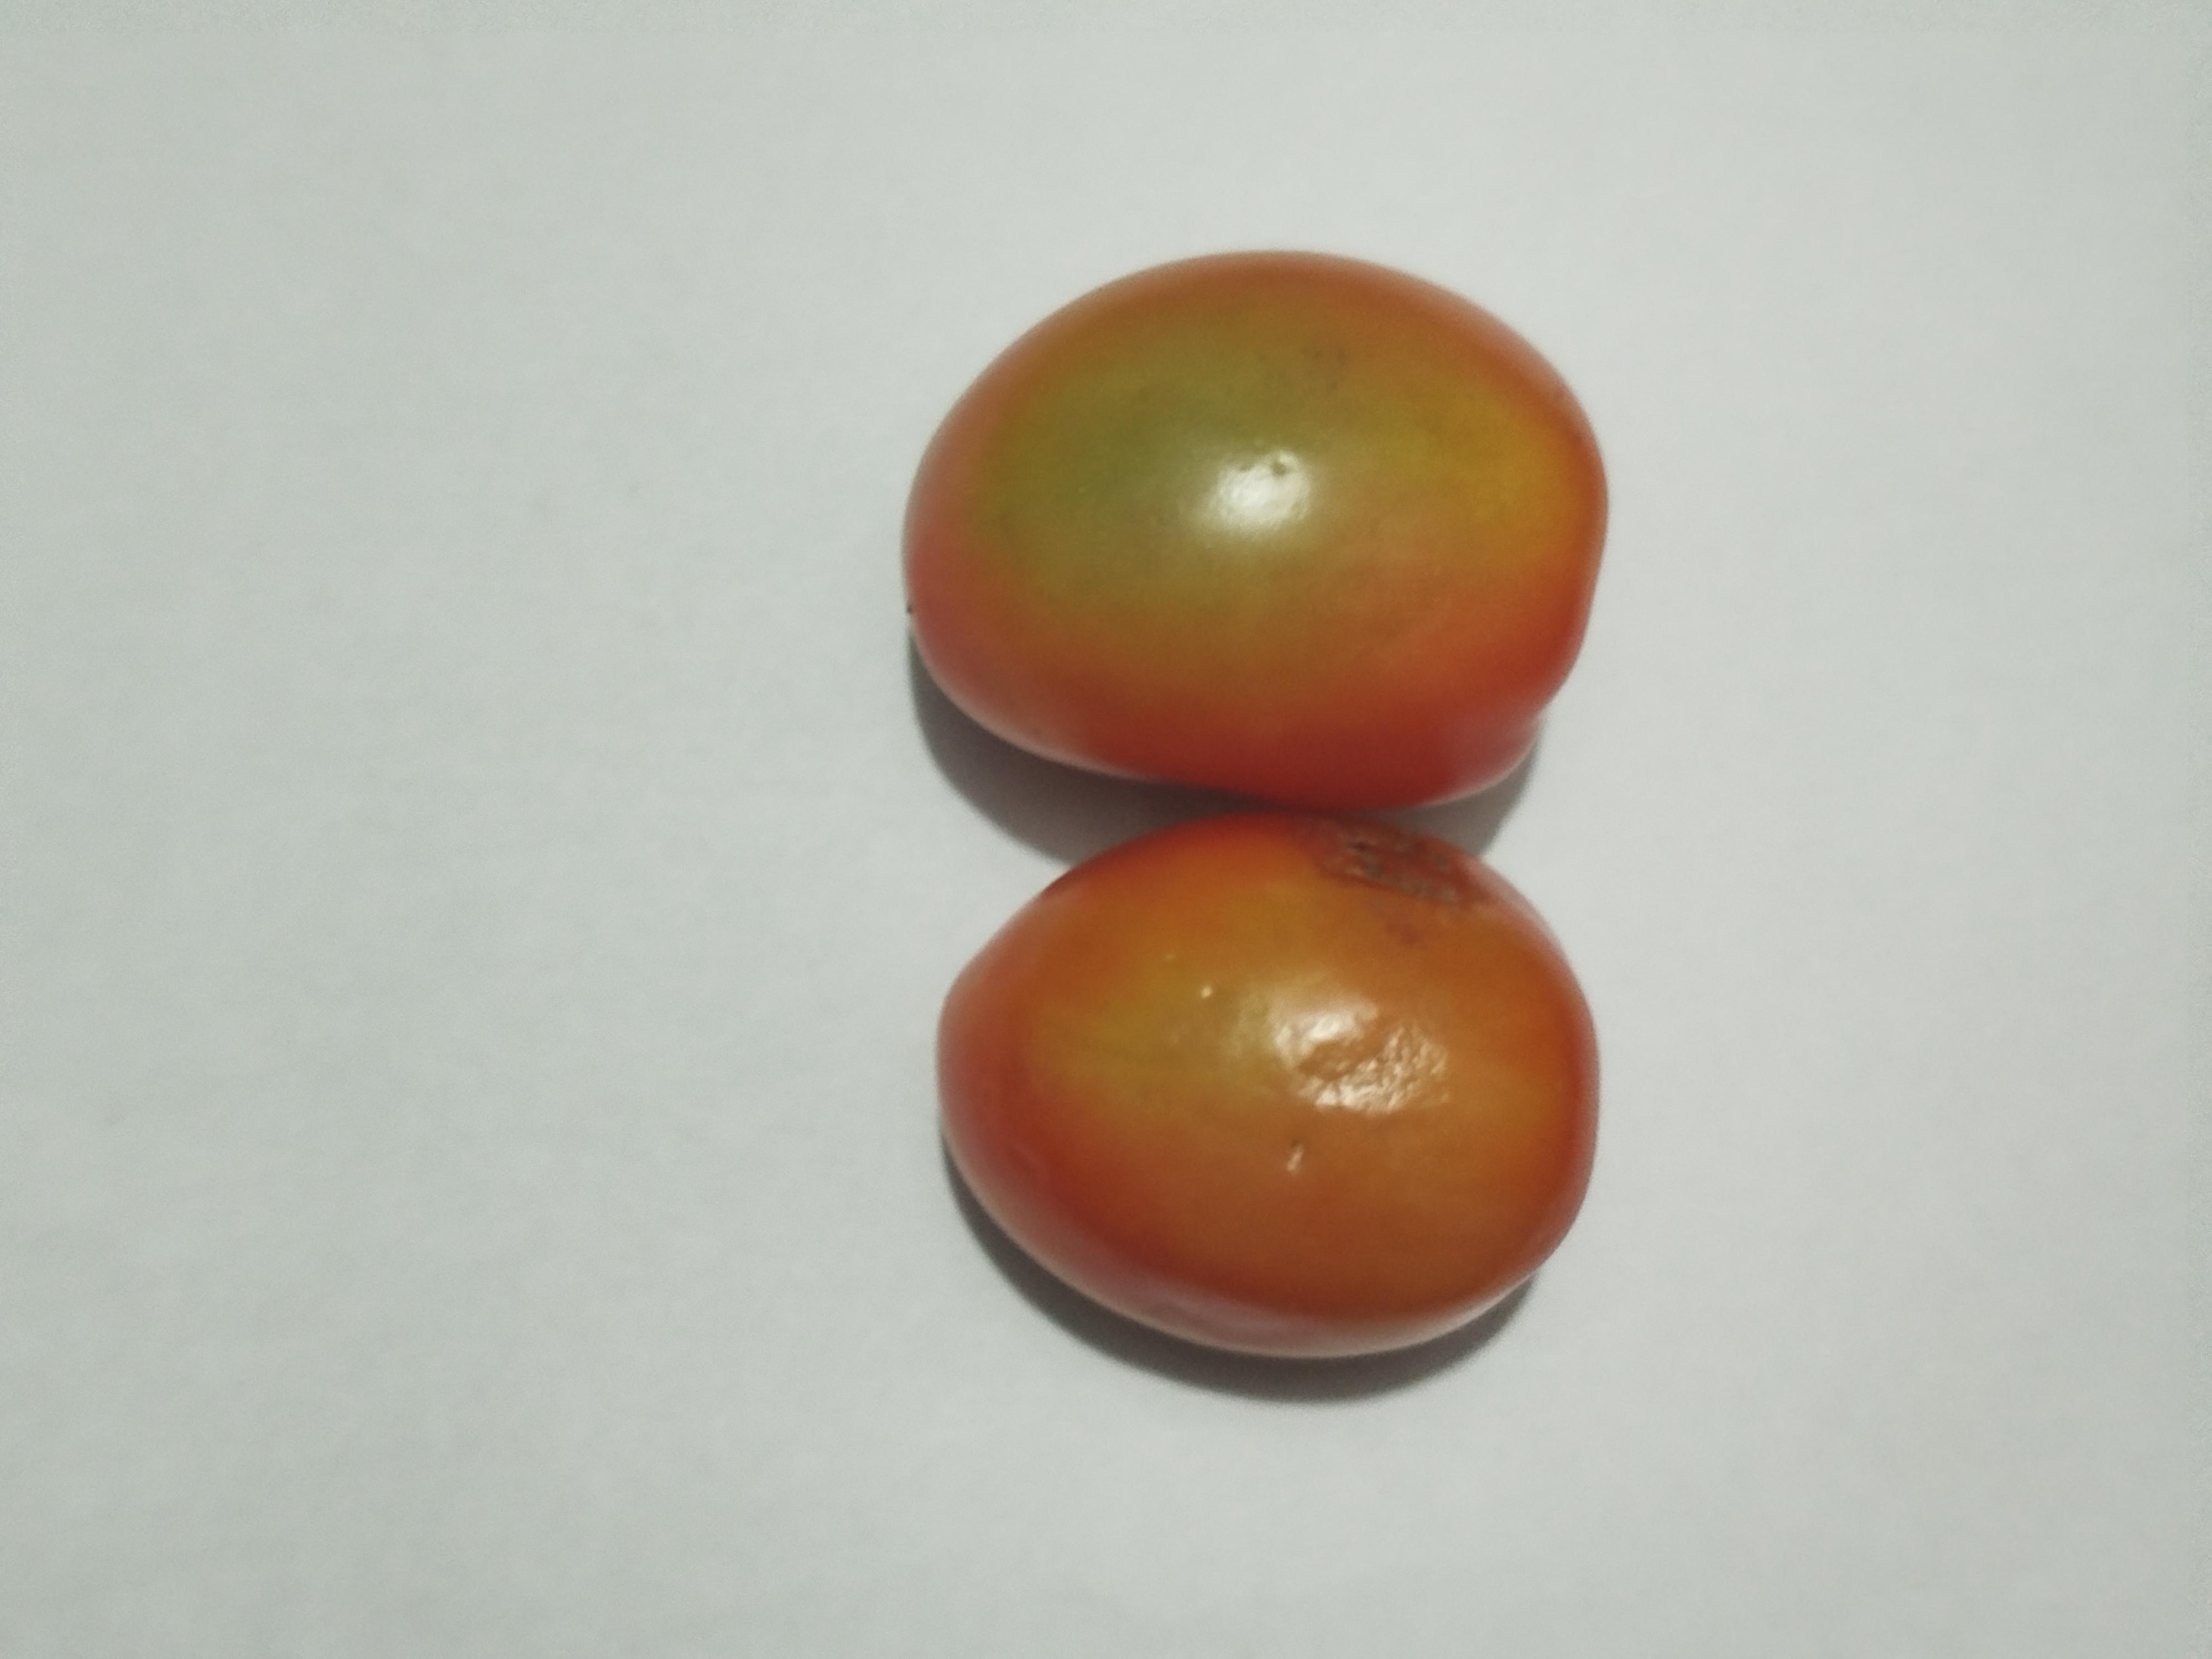
Label: Tomato